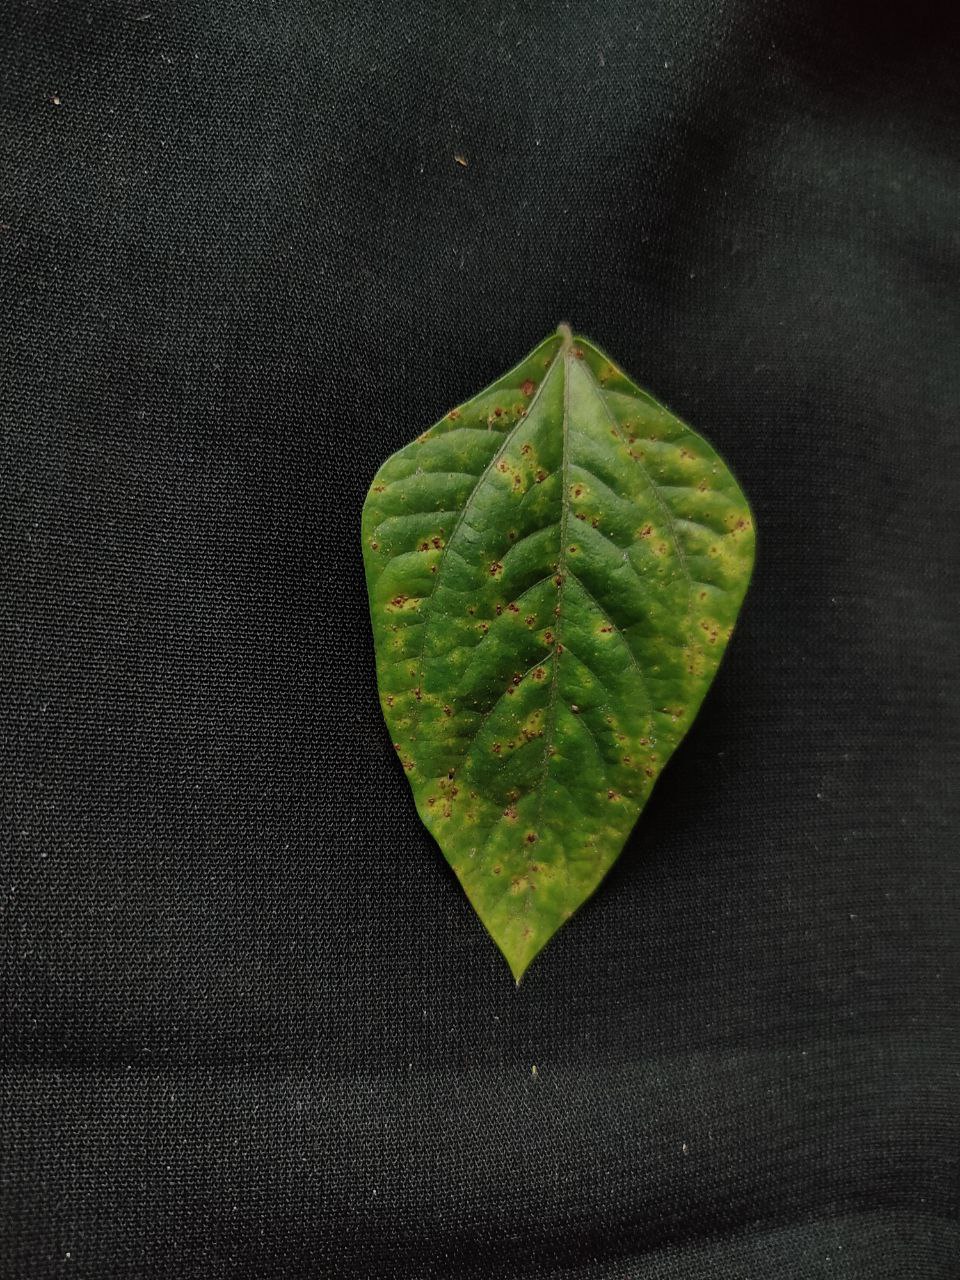
Crop: cowpea
Leaf condition: Septoria leaf spot